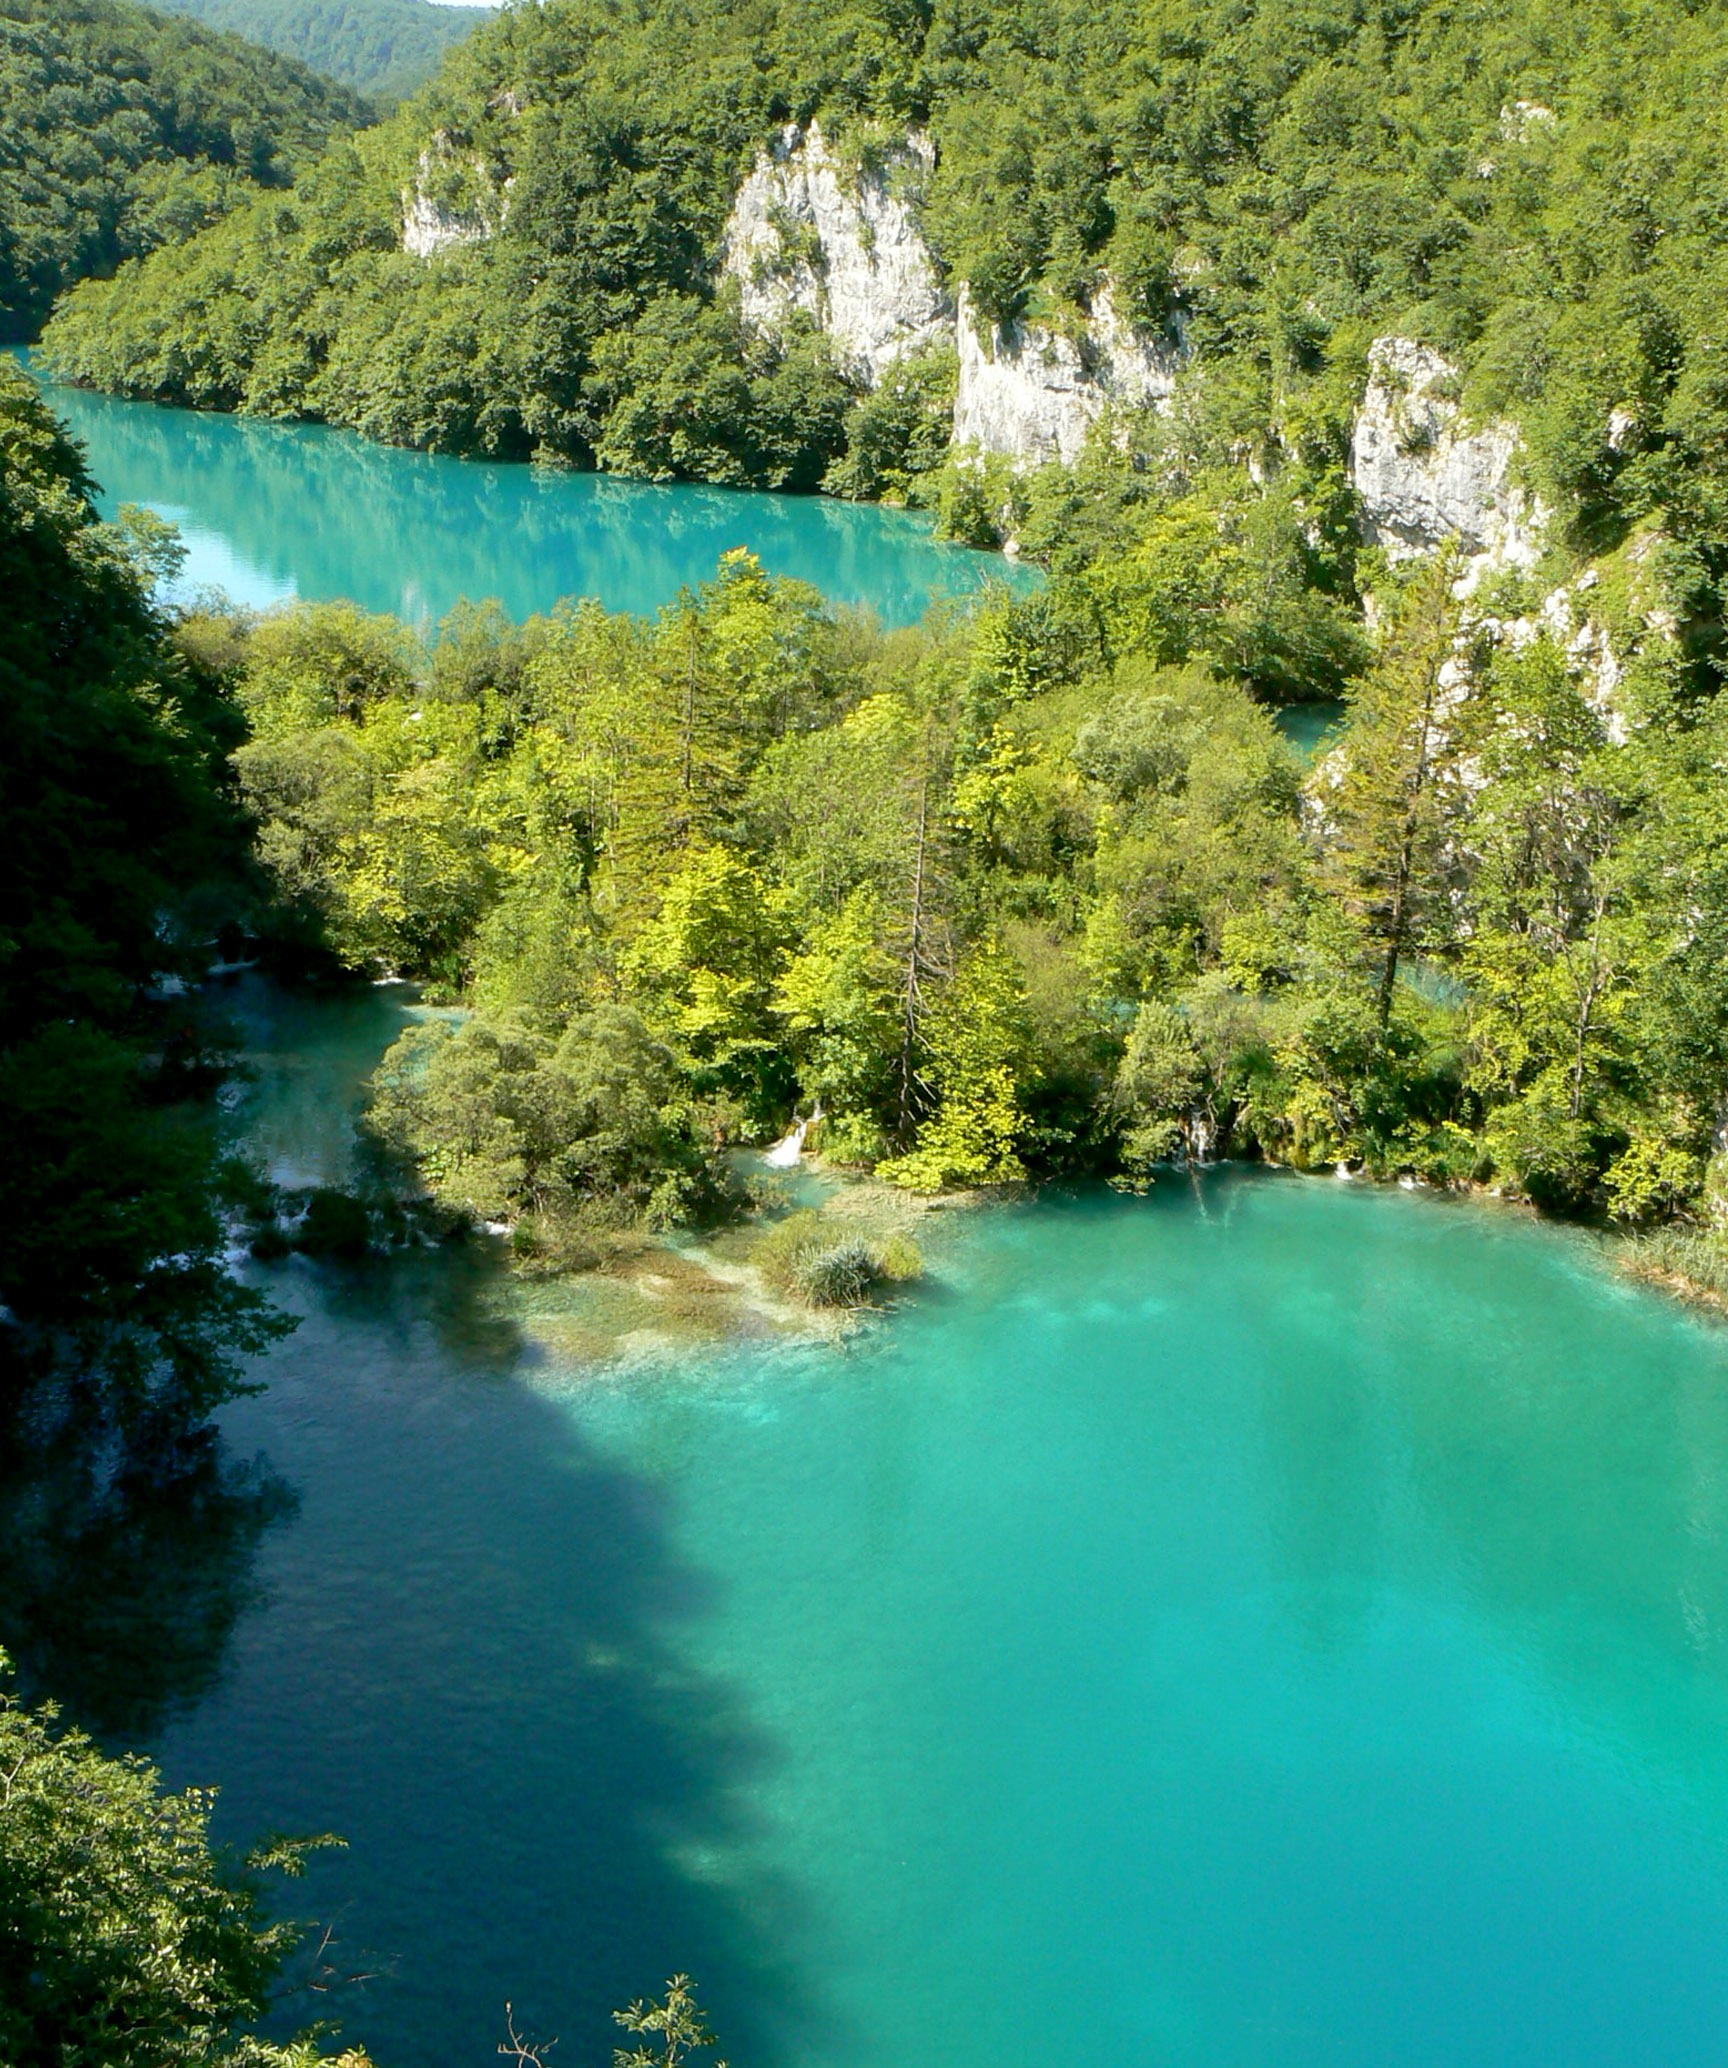
landscape, tree, water, nature, forest, wilderness, mountain, sky, lake, river, idyllic, stream, inlet, green, jungle, paradise, peaceful, natural, holiday, lagoon, bay, blue, fjord, reservoir, colorful, national park, body of water, outdoors, national, bank, croatia, vegetation, rainforest, escarpment, tributary, enjoy, water feature, crater lake, ecosystem, watercourse, tarn, nature reserve, state park, riparian zone, hill station, plitvice lakes, biome, old growth forest, riparian forest, water resources, tropical and subtropical coniferous forests, mount scenery, valdivian temperate rain forest